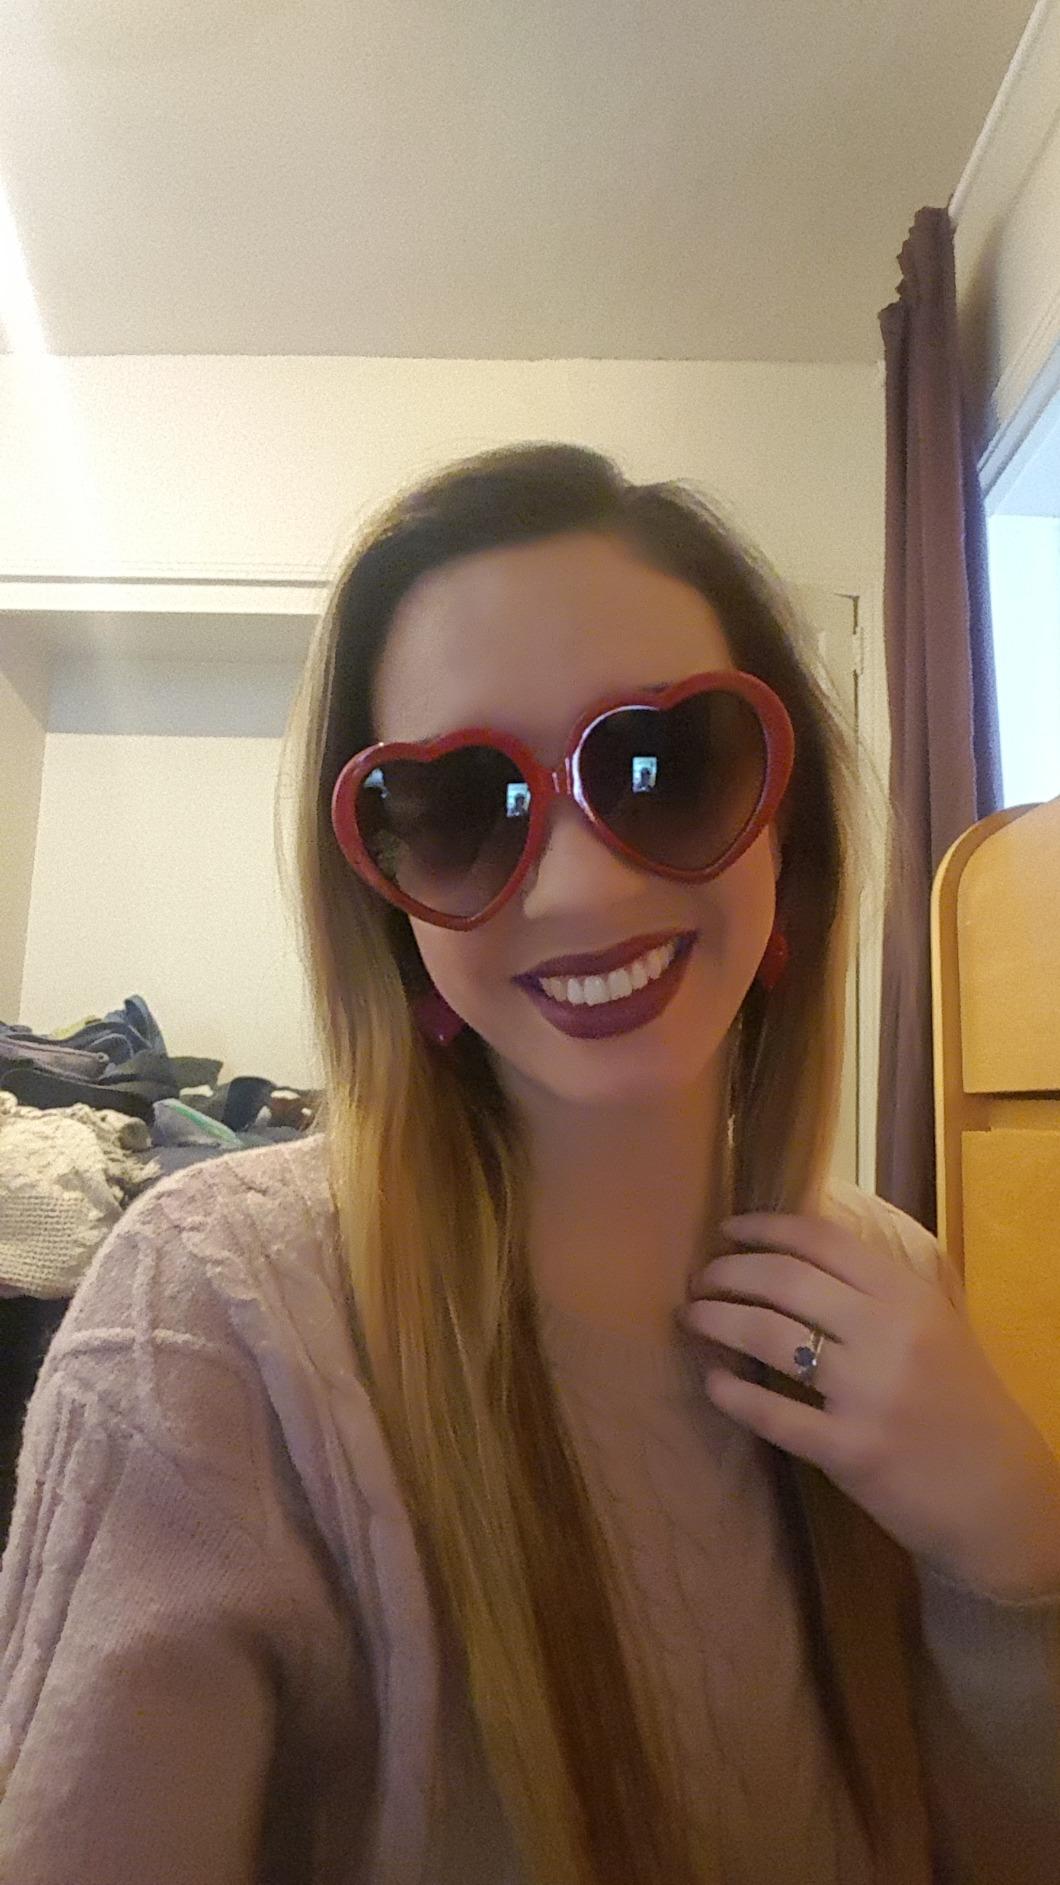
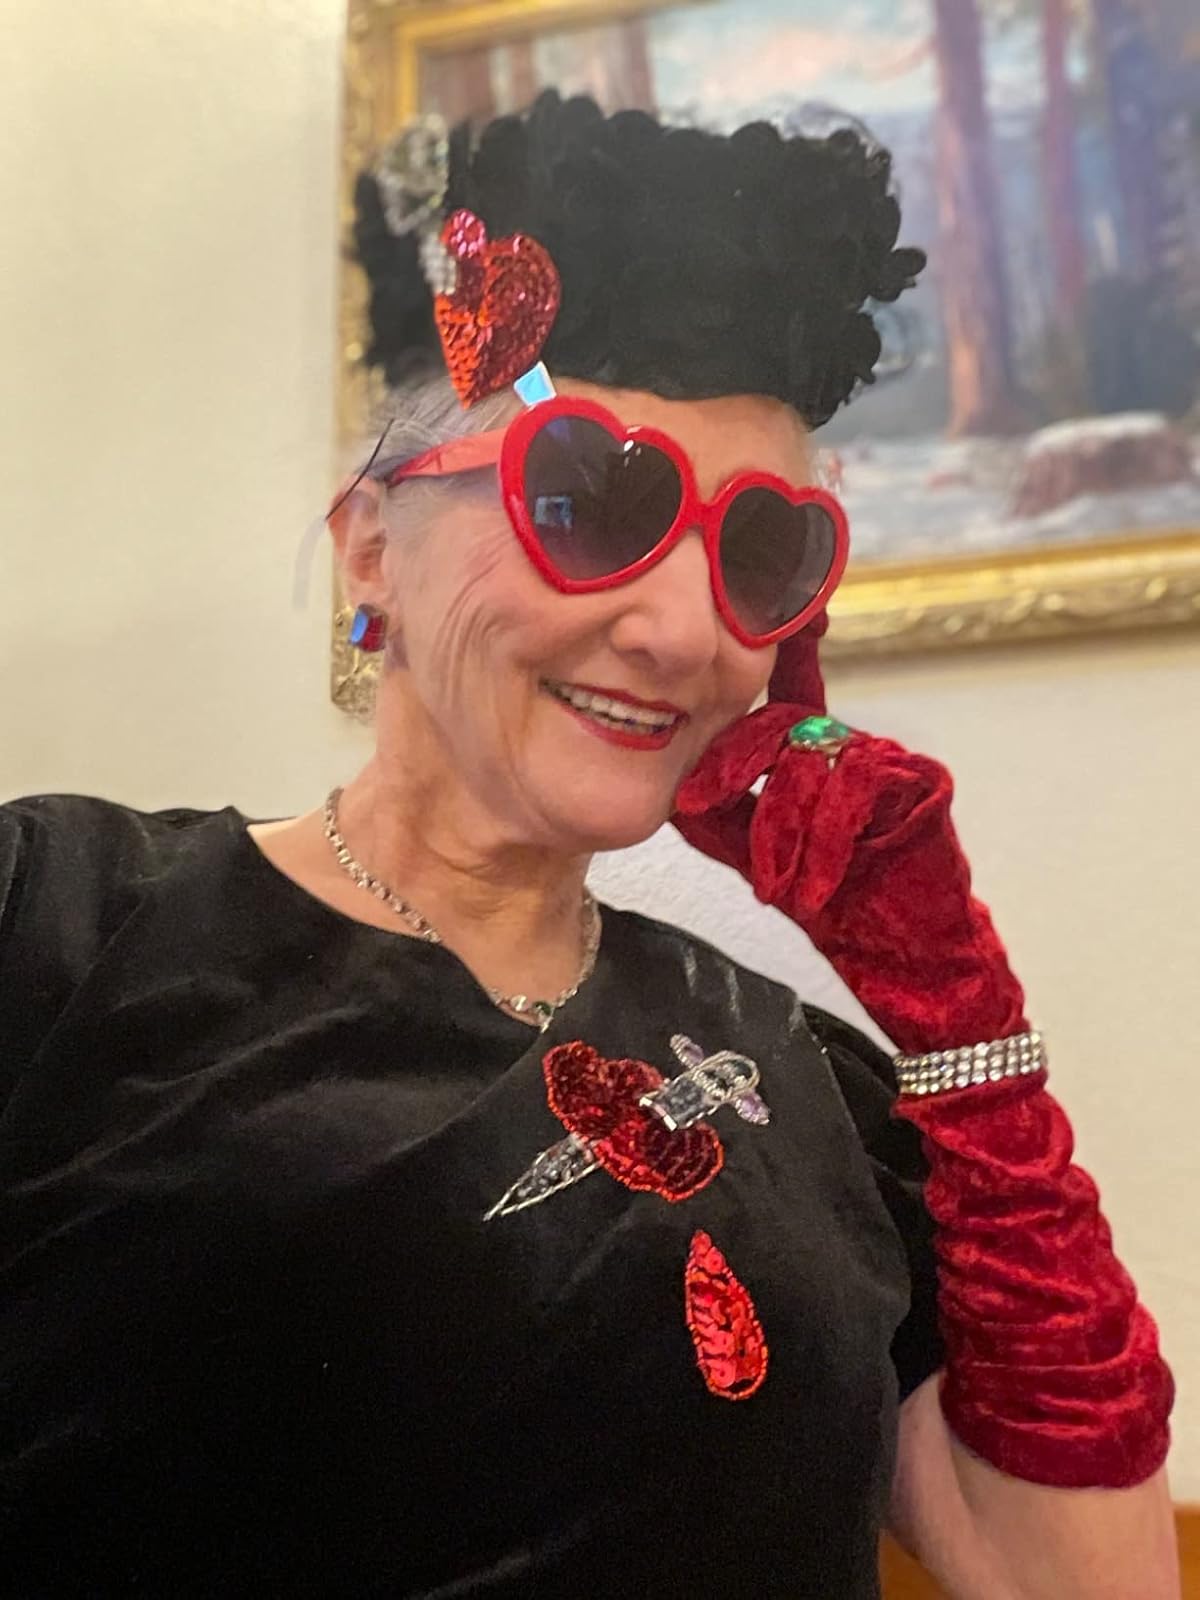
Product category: accessories_sunglasses
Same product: yes